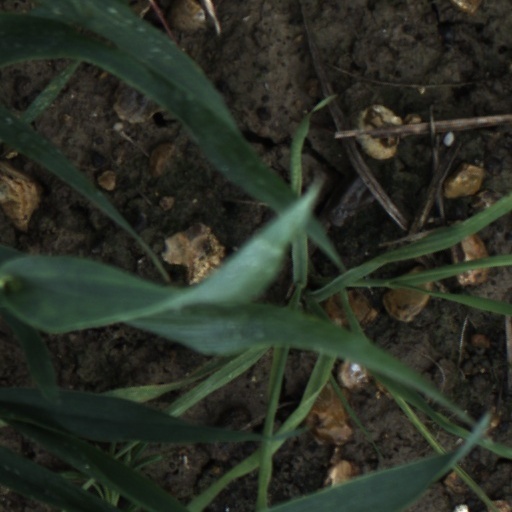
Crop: wheat